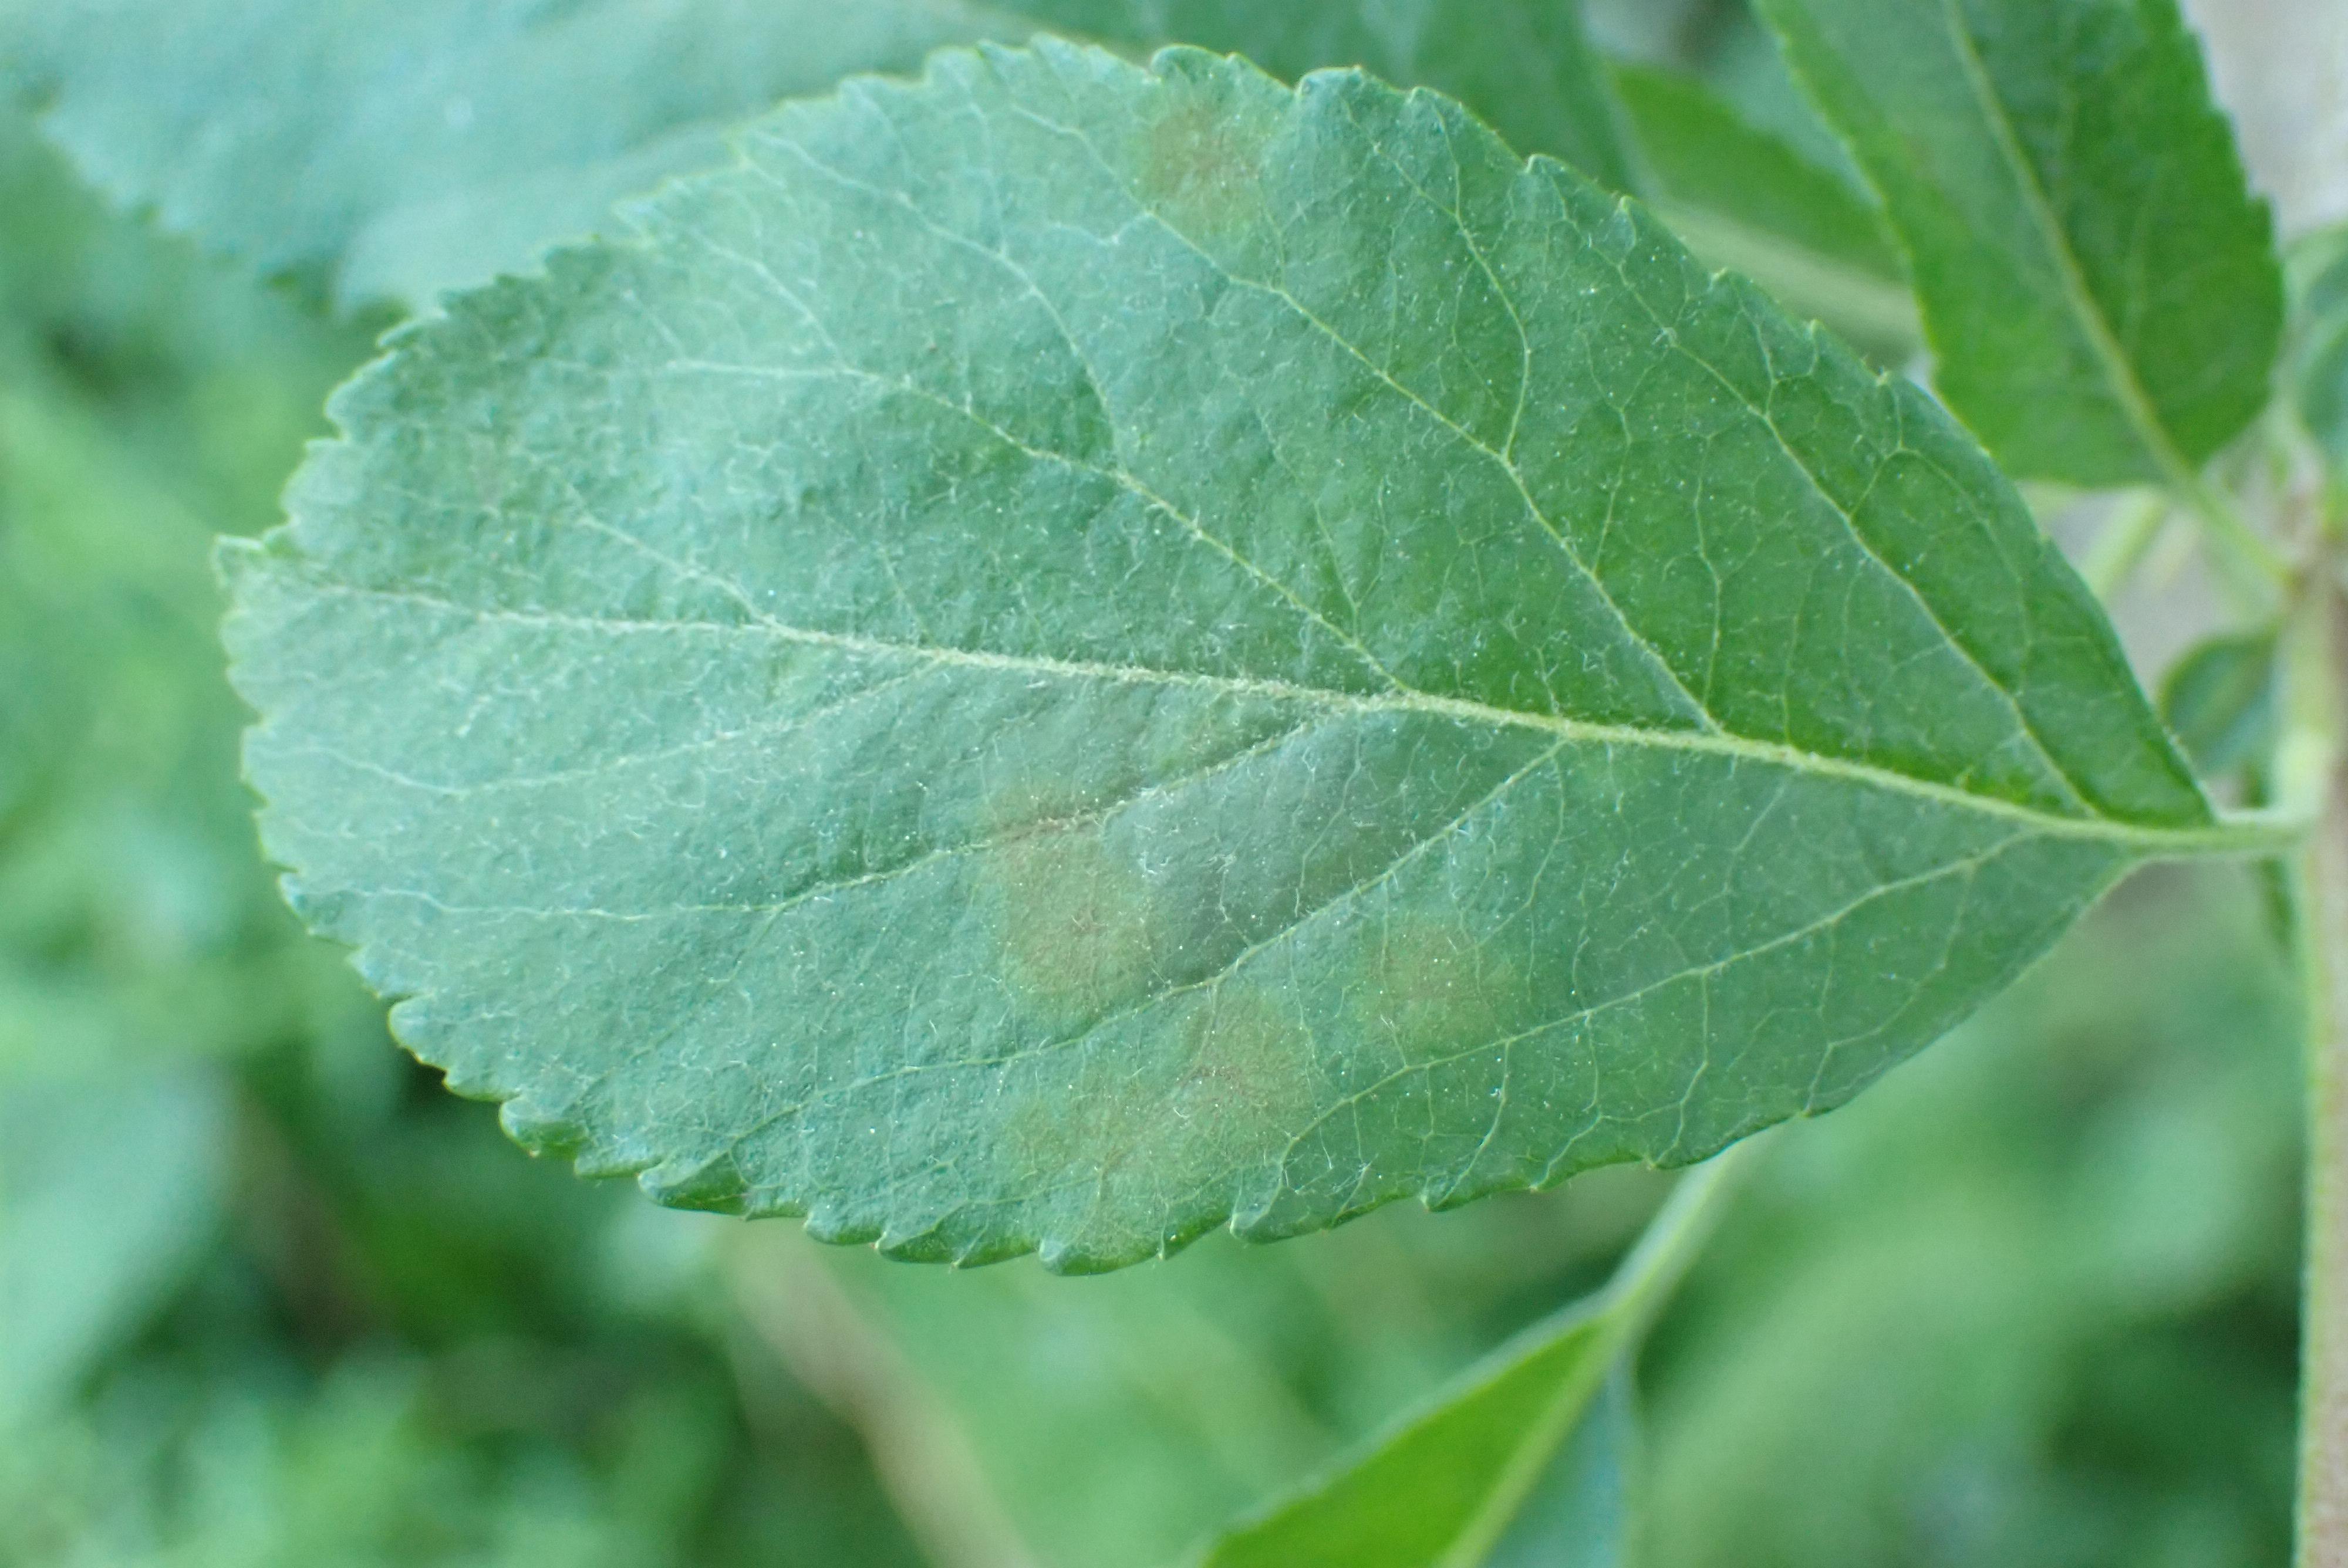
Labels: scab